Question: Please indicate a possible affordance area of the knife that can be used for holding
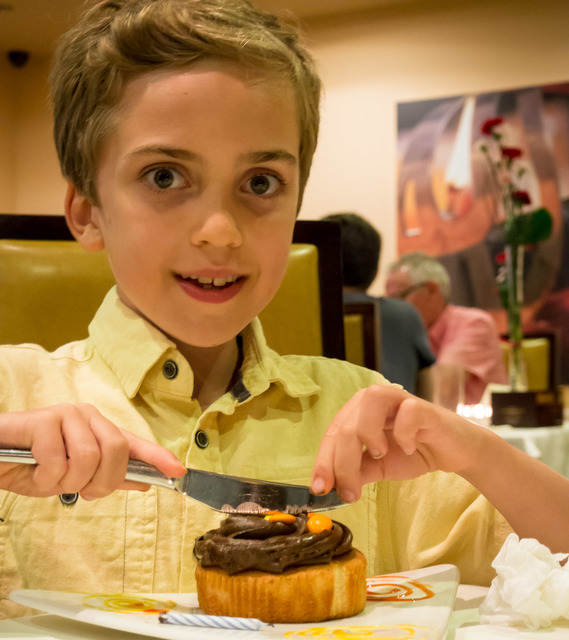
Answer: [0, 443.135, 188.0, 494.335]